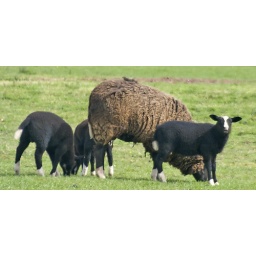
Like black cats black lambs don't do so well in photographs. This is far more photoshopped than I would like